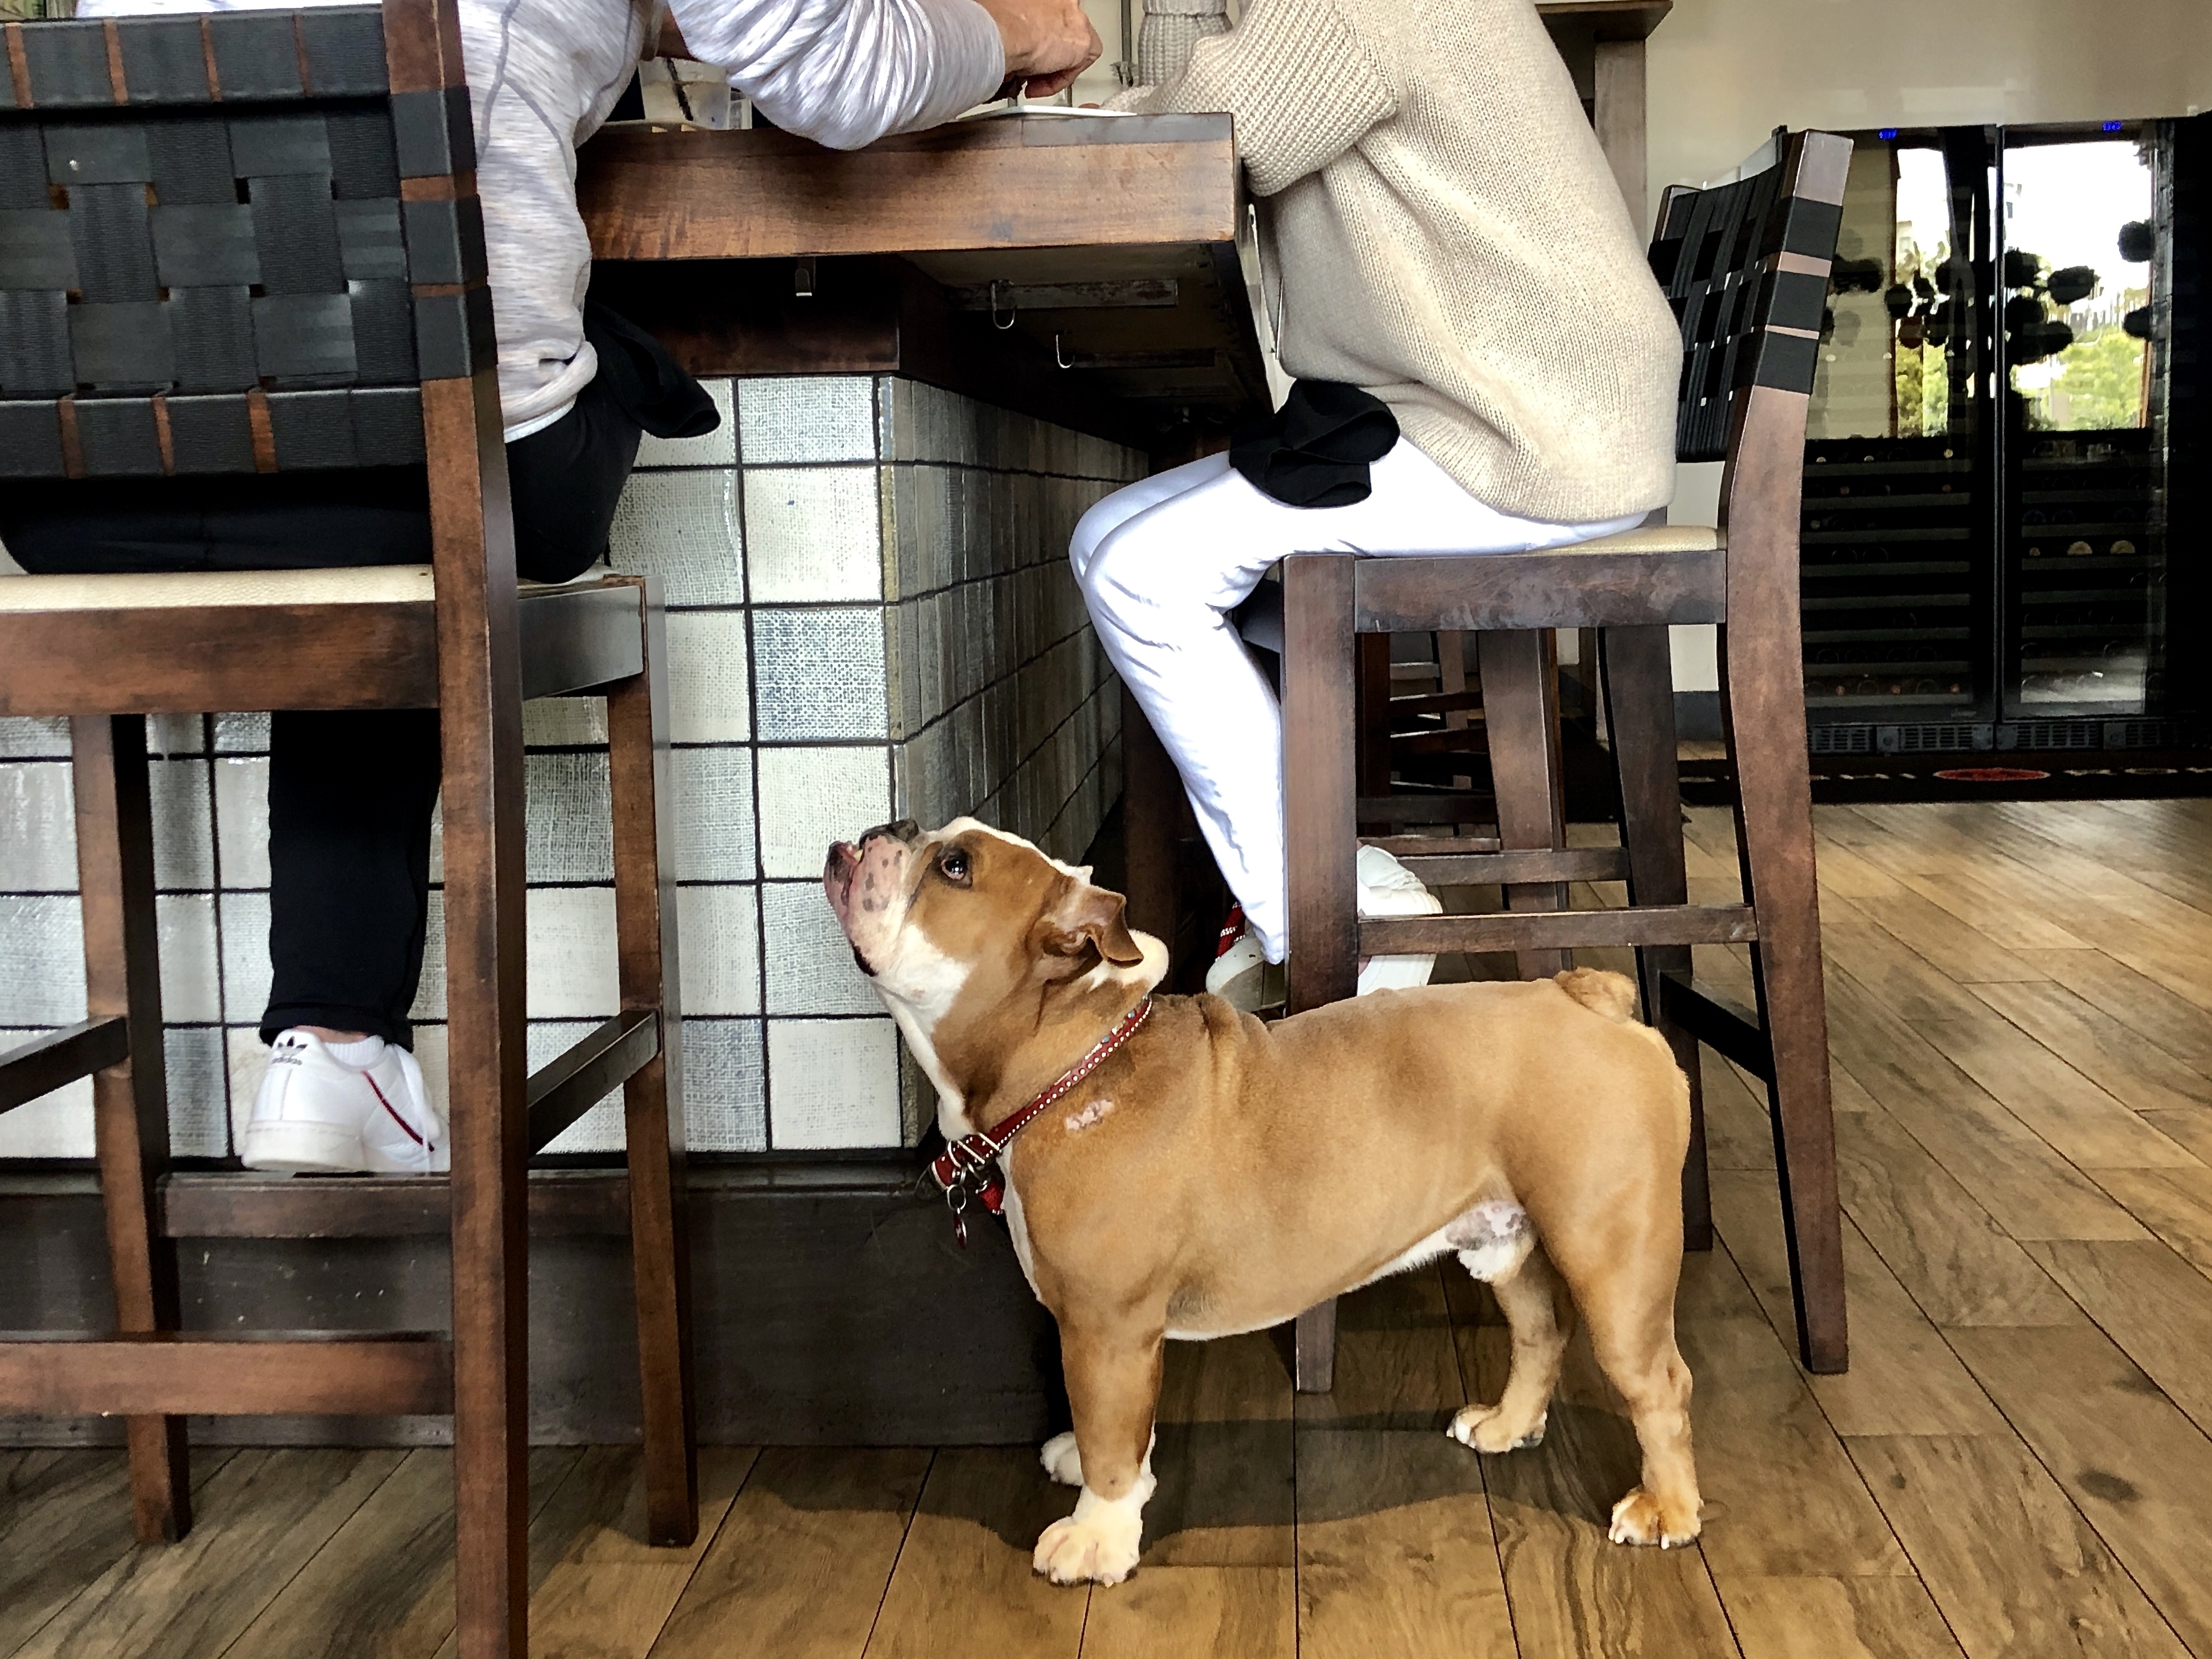
dog, vertebrate, mammal, canidae, dog breed, carnivore, fawn, companion dog, sporting group, american pit bull terrier, boerboel, non sporting group, american bulldog, american staffordshire terrier, bulldog